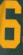
Number: 6